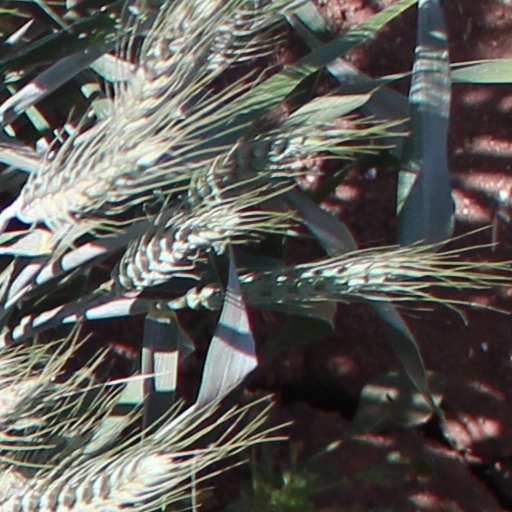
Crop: wheat